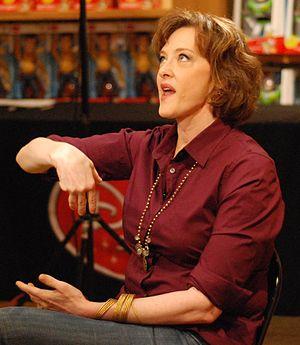
Joan Cusack est une actrice et scénariste américaine née le 11 octobre 1962 à New York, dans l'État de New York.
Shameless, ou Sans regret au Québec, est une série télévisée américaine développée par John Wells et diffusée depuis le 9 janvier 2011 sur Showtime et sur The Movie Network au Canada.